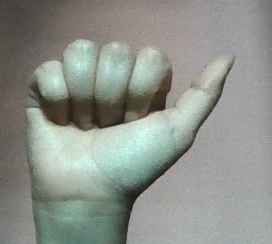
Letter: dhad